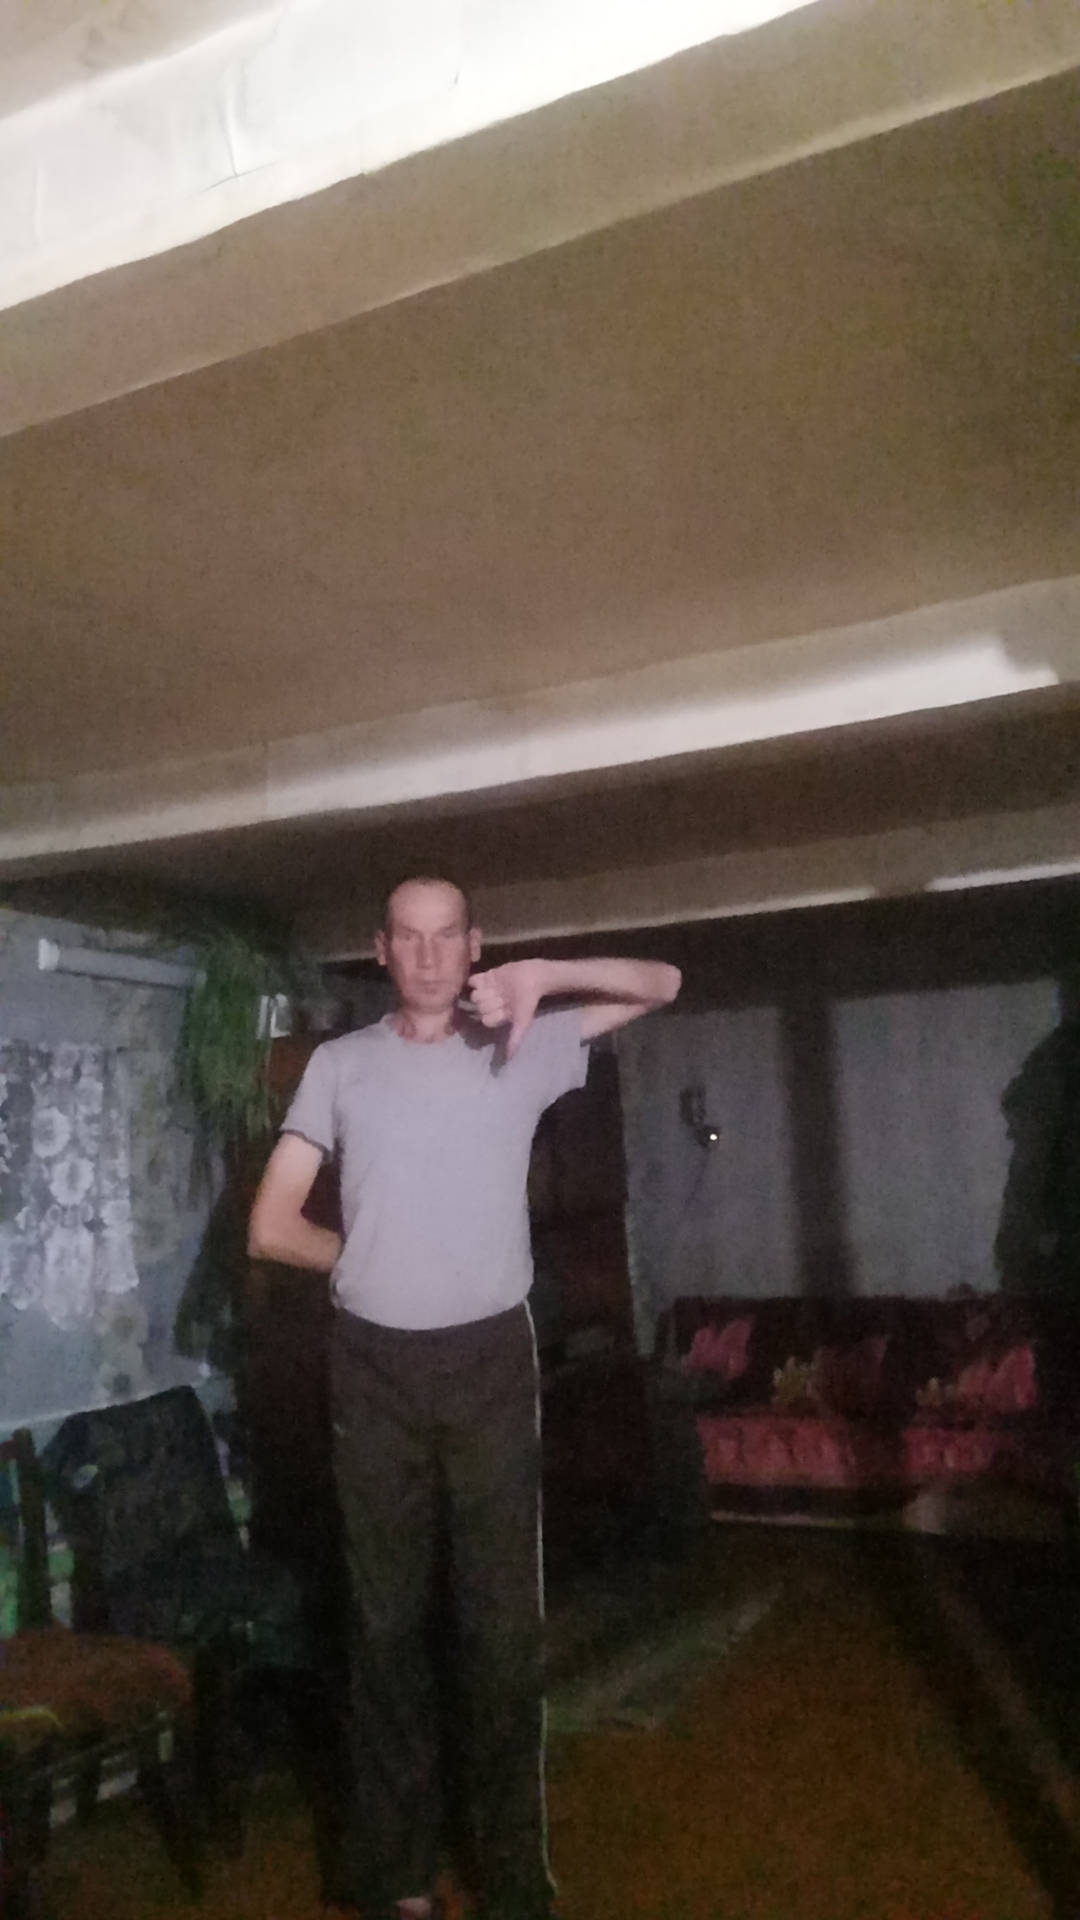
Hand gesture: dislike